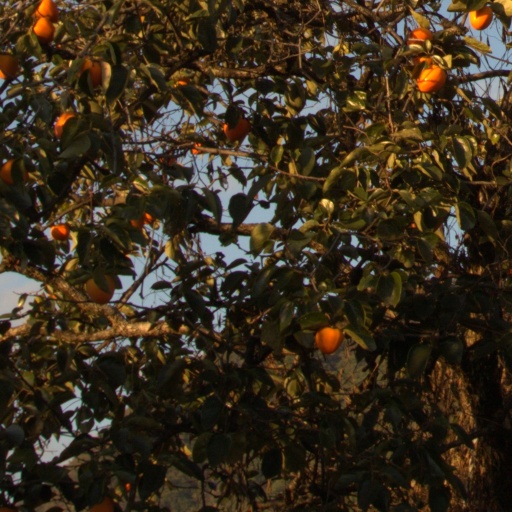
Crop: grape